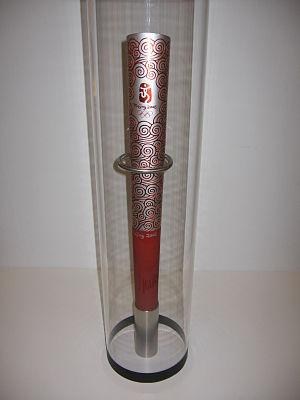
La flamme olympique, appelée aussi torche olympique ou flambeau olympique bien que le Comité international olympique fasse une distinction entre ces termes, est un symbole de l'idéal olympique. Elle fait partie du cérémonial des Jeux olympiques : allumage puis relais de la flamme olympique, le dernier relayeur faisant le tour du stade avant de rejoindre une vasque qu'il embrase grâce à sa torche.
Le relais de la flamme olympique 2008 est parti le 25 mars 2008 d'Olympie en Grèce, pour se conclure 130 jours plus tard le 8 août 2008 à Pékin en Chine à l'occasion de la cérémonie d'ouverture des Jeux olympiques d'été de 2008. Cette tradition du relais de la flamme olympique remonte aux Jeux olympiques d'été de 1936 à Berlin.
Les Jeux olympiques d'été de 2008, Jeux de la XXIXᵉ Olympiade de l’ère moderne, ont eu lieu à Pékin et dans six autres villes chinoises du 8 août au 24 août 2008. 11 028 athlètes provenant de 204 pays différents se sont affrontés dans 28 sports pour décrocher un total de 958 médailles.
Lenovo est une entreprise chinoise fabriquant principalement des ordinateurs, téléphones, stations de travail, serveurs informatiques et télévisions connectées. Fondée en 1984 par Liu Chuanzhi, la marque s'est fait connaître mondialement en 2005 lorsqu'elle a racheté la division informatique personnelle d'IBM, devenant ainsi le premier constructeur mondial de PC.